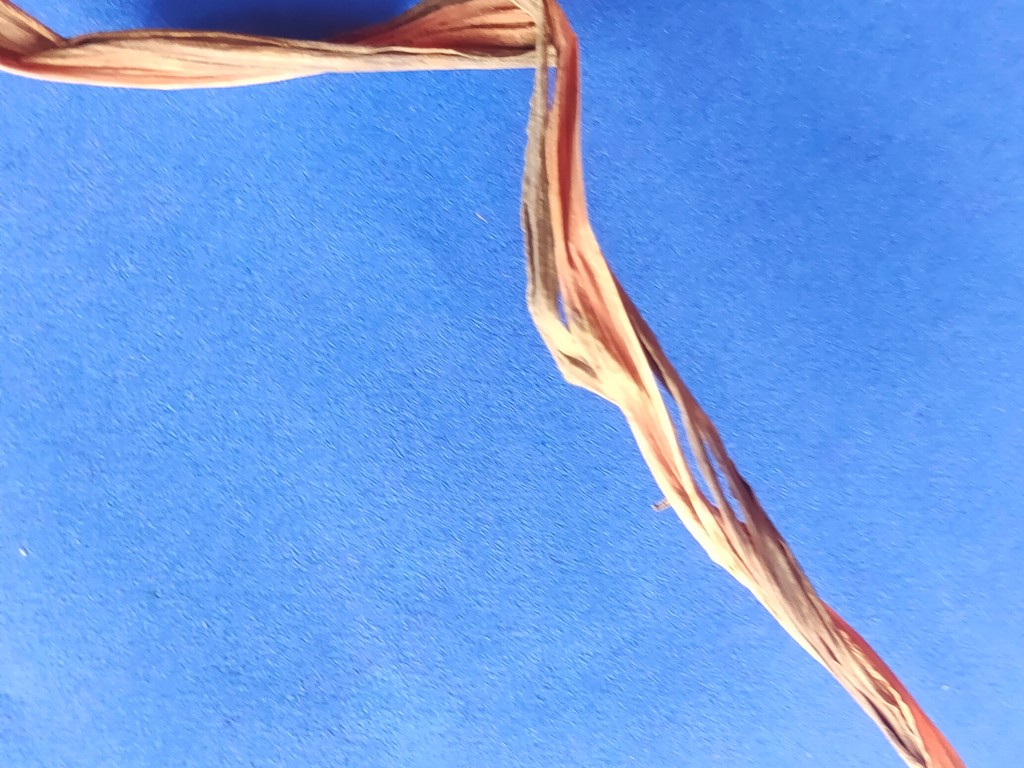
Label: Dried